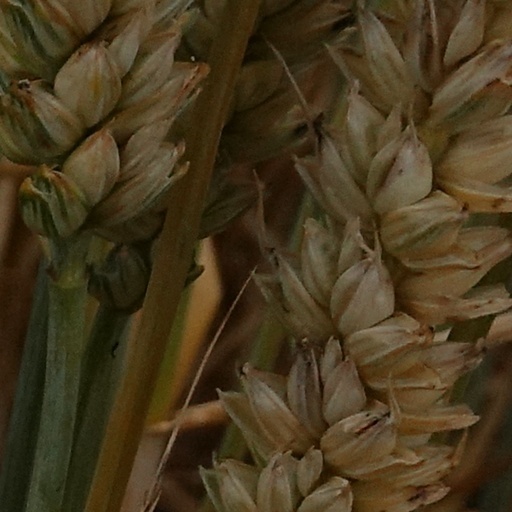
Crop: wheat